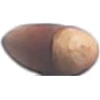
Label: Hazelnut 1